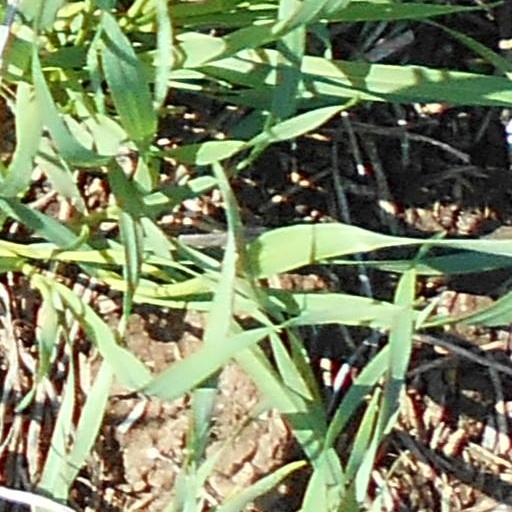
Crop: wheat